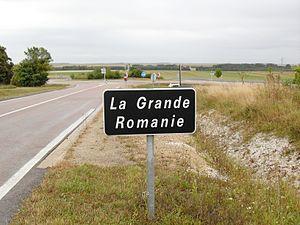
la Grande Romanie
Somme-Vesle est une commune française, située dans le département de la Marne en région Grand Est.
La route nationale 394 ou RN 394 était une route nationale française reliant Mont de Billy à Bar-le-Duc. À la suite de la réforme de 1972, elle a été déclassée en RD 994.
La voie romaine qui reliait Durocortorum à Divodurum Mediomatricorum — aujourd’hui Reims à Metz — fait partie du grand itinéraire de Strasbourg à Boulogne-sur-Mer par Metz, Reims et Amiens.